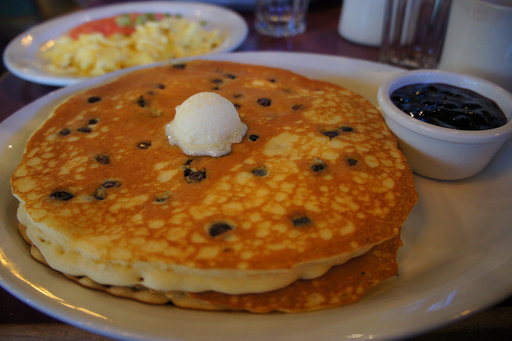
Label: pancakes